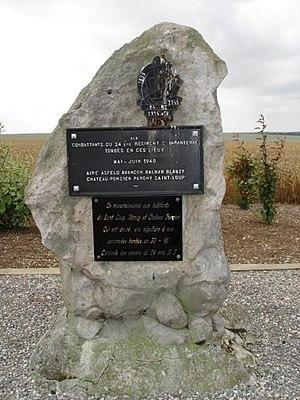
Le village de Saint-Loup-en-Champagne est une commune française, située dans le département des Ardennes, en région Grand Est.